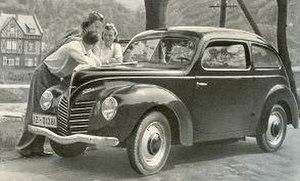
La Ford Taunus est une voiture familiale vendue par Ford en Allemagne et dans d'autres pays. Les modèles à partir de 1970 sont similaires à la Ford Cortina au Royaume-Uni. La gamme de modèles a été nommée d'après la chaîne de montagnes du Taunus, en Allemagne. Elle a commencé en 1939 et s'est poursuivie par plusieurs versions jusqu'en 1994. Elle a été remplacée par la Ford Sierra.